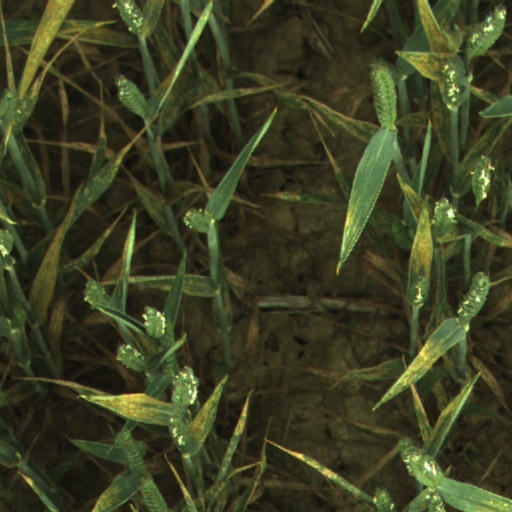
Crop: wheat